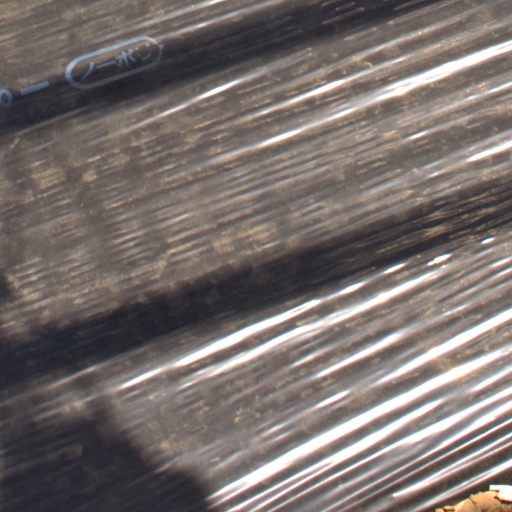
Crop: Jerusalem artichoke